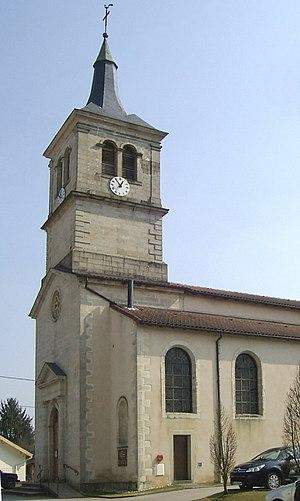
La tour d'église Saint-Léger d'Archettes
Archettes est une commune française située dans le département des Vosges, en région Grand Est.